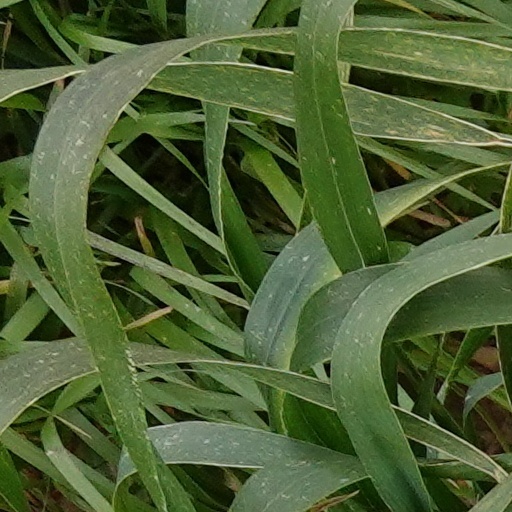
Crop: wheat